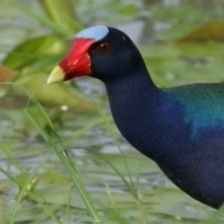
Species: PURPLE GALLINULE
Scientific name: PORPHYRIO MARTINICUS
ImageNet parent category: european_gallinule